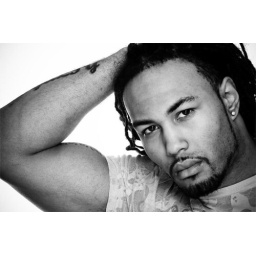
AB800 with soft box in front to right, two AB800 full power for back ground